List of 2010–11 NBA season transactions

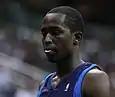
Rodrigue Beaubois was assigned to the Texas Legends.

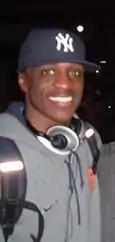
Jonny Flynn was twice assigned to the Sioux Falls Skyforce.

Each NBA team can assign two first or second year players to its affiliated NBA Development League team. A player can be assigned to the Development League only three times in a season.